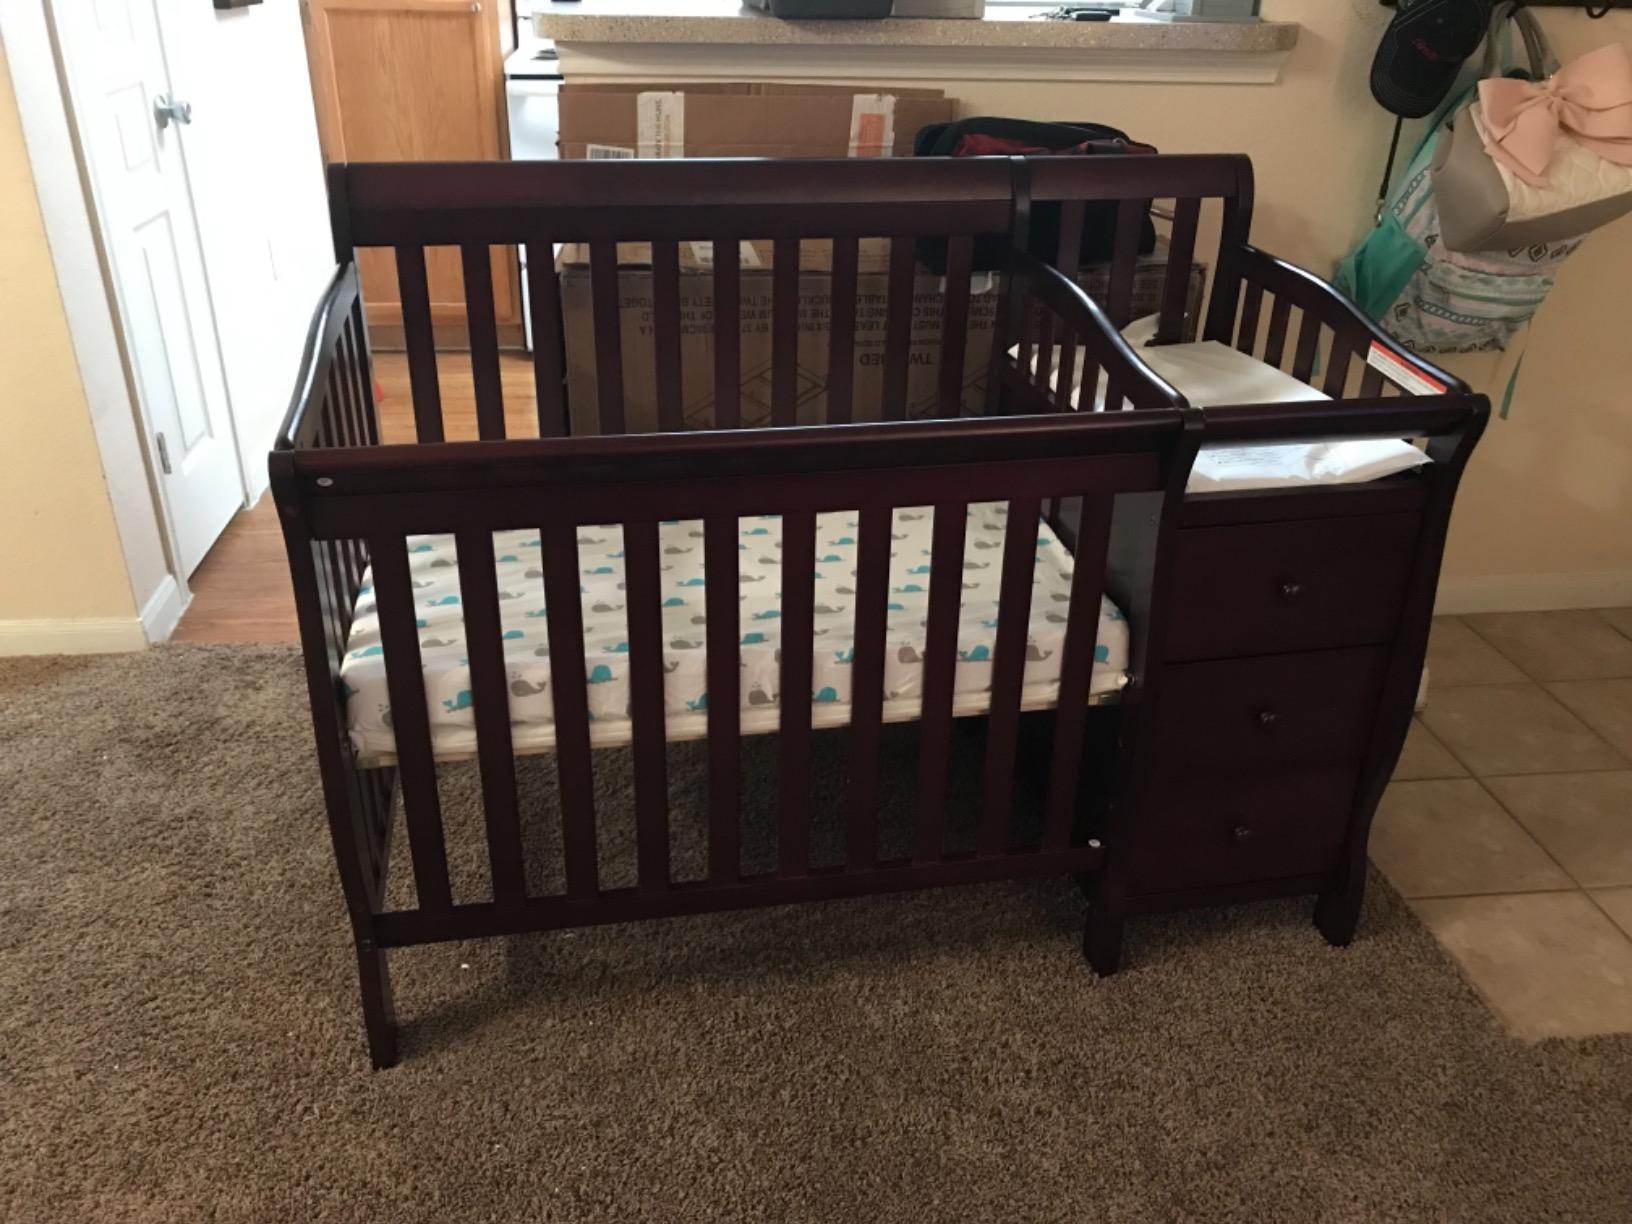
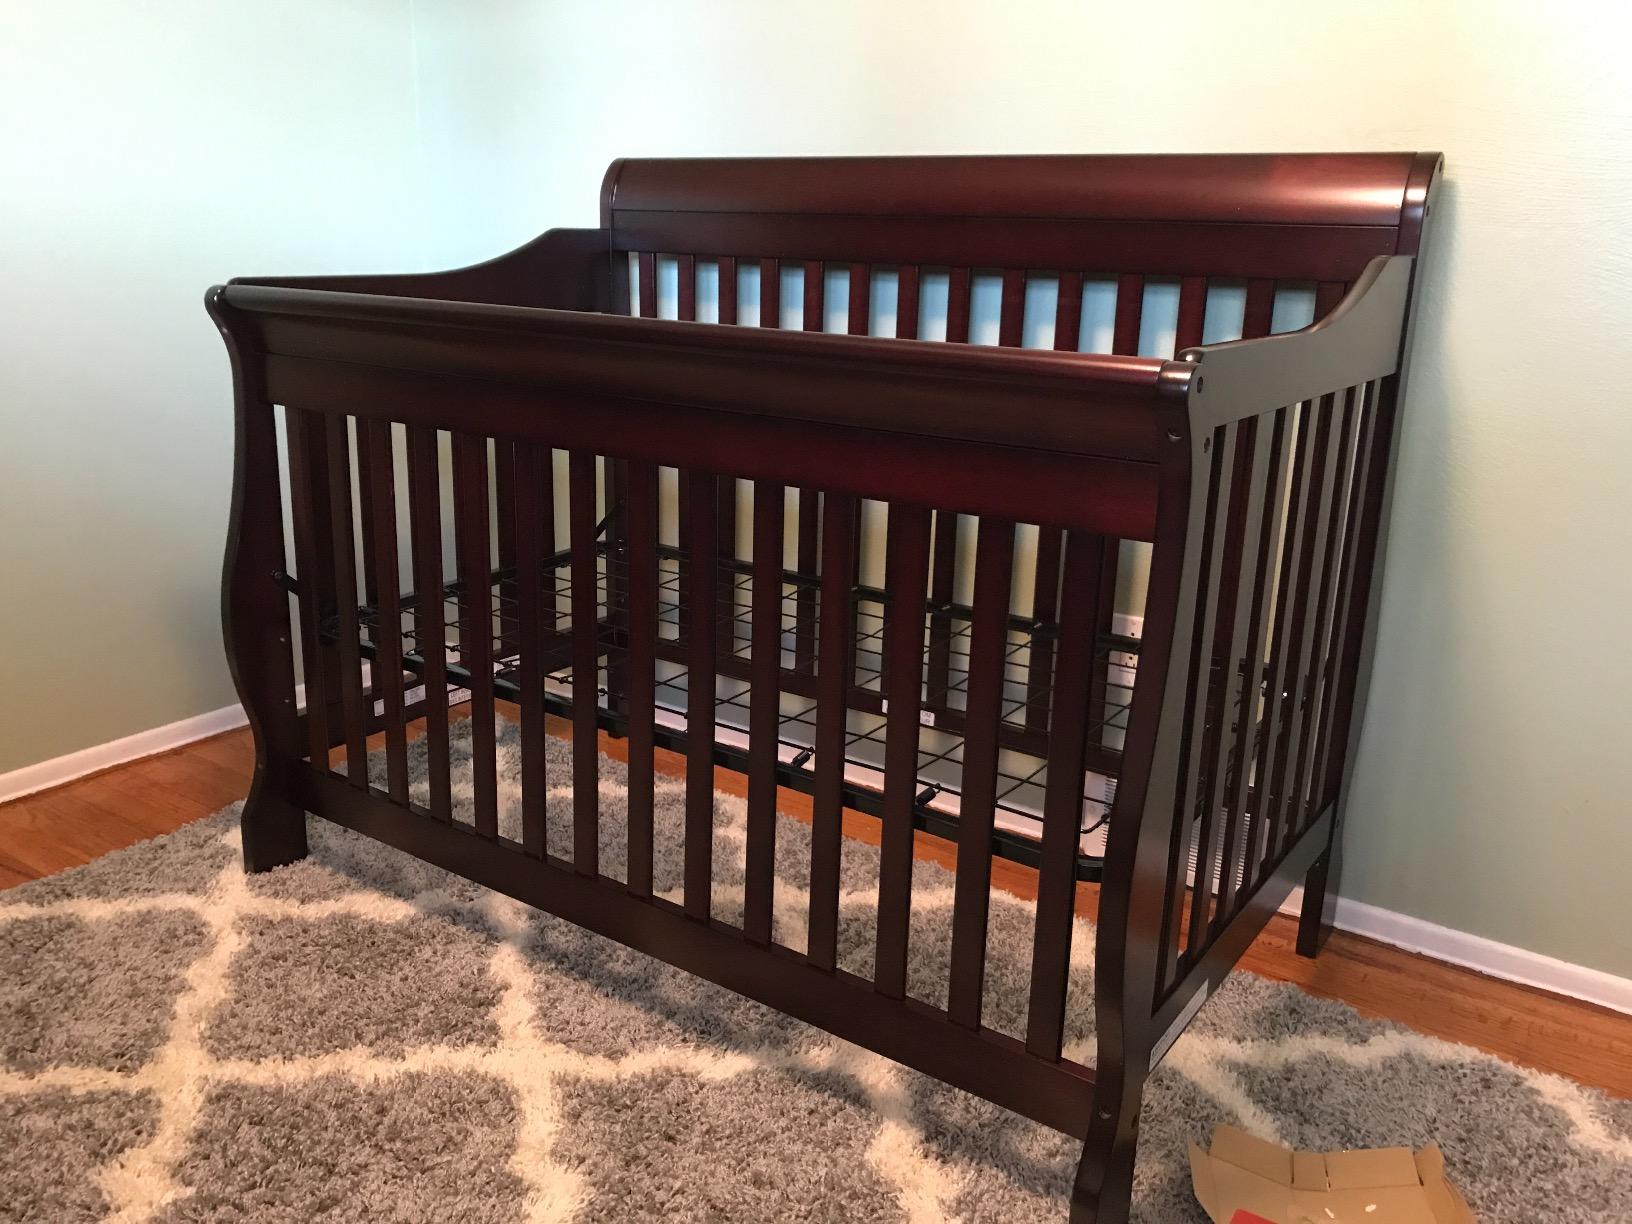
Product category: products_crib
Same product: no